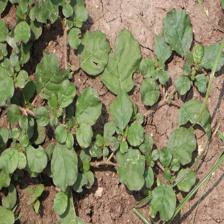
Label: BroadLeafWeed